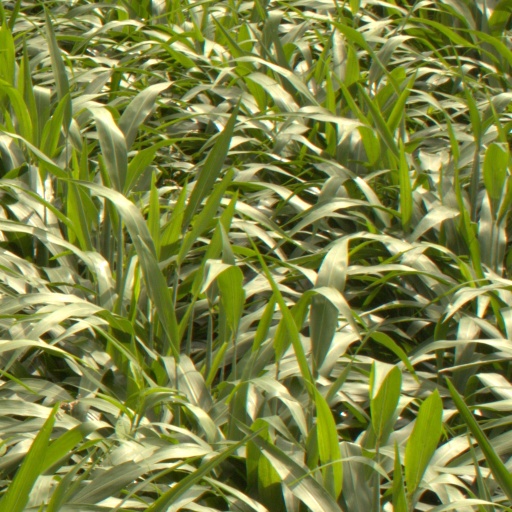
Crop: sorghum